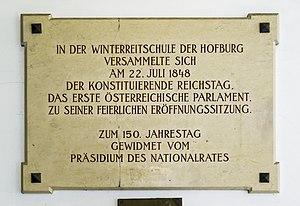
Le Reichstag [ʁajʃstaɡ] était la première assemblée élue en Autriche mise en place à la suite de la révolution de 1848. Il a été inauguré le 22 juillet 1848 par l'archiduc Jean-Baptiste d'Autriche, qui représente l'empereur en fuite. Les premières sessions ont eu lieu dans le manège d'hiver de l'École espagnole d'équitation au palais impérial du Hofburg à Vienne.